Kamay ni Cain

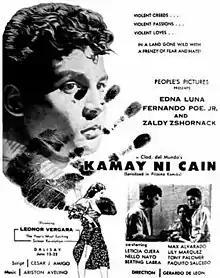
Theatrical film poster featuring FPJ

Kamay ni Cain is a 1957 action film directed by Gerardo de León, written by Cesar Amigo and Clodualdo del Mundo Sr., starring Zaldy Zshornack and Fernando Poe, Jr.